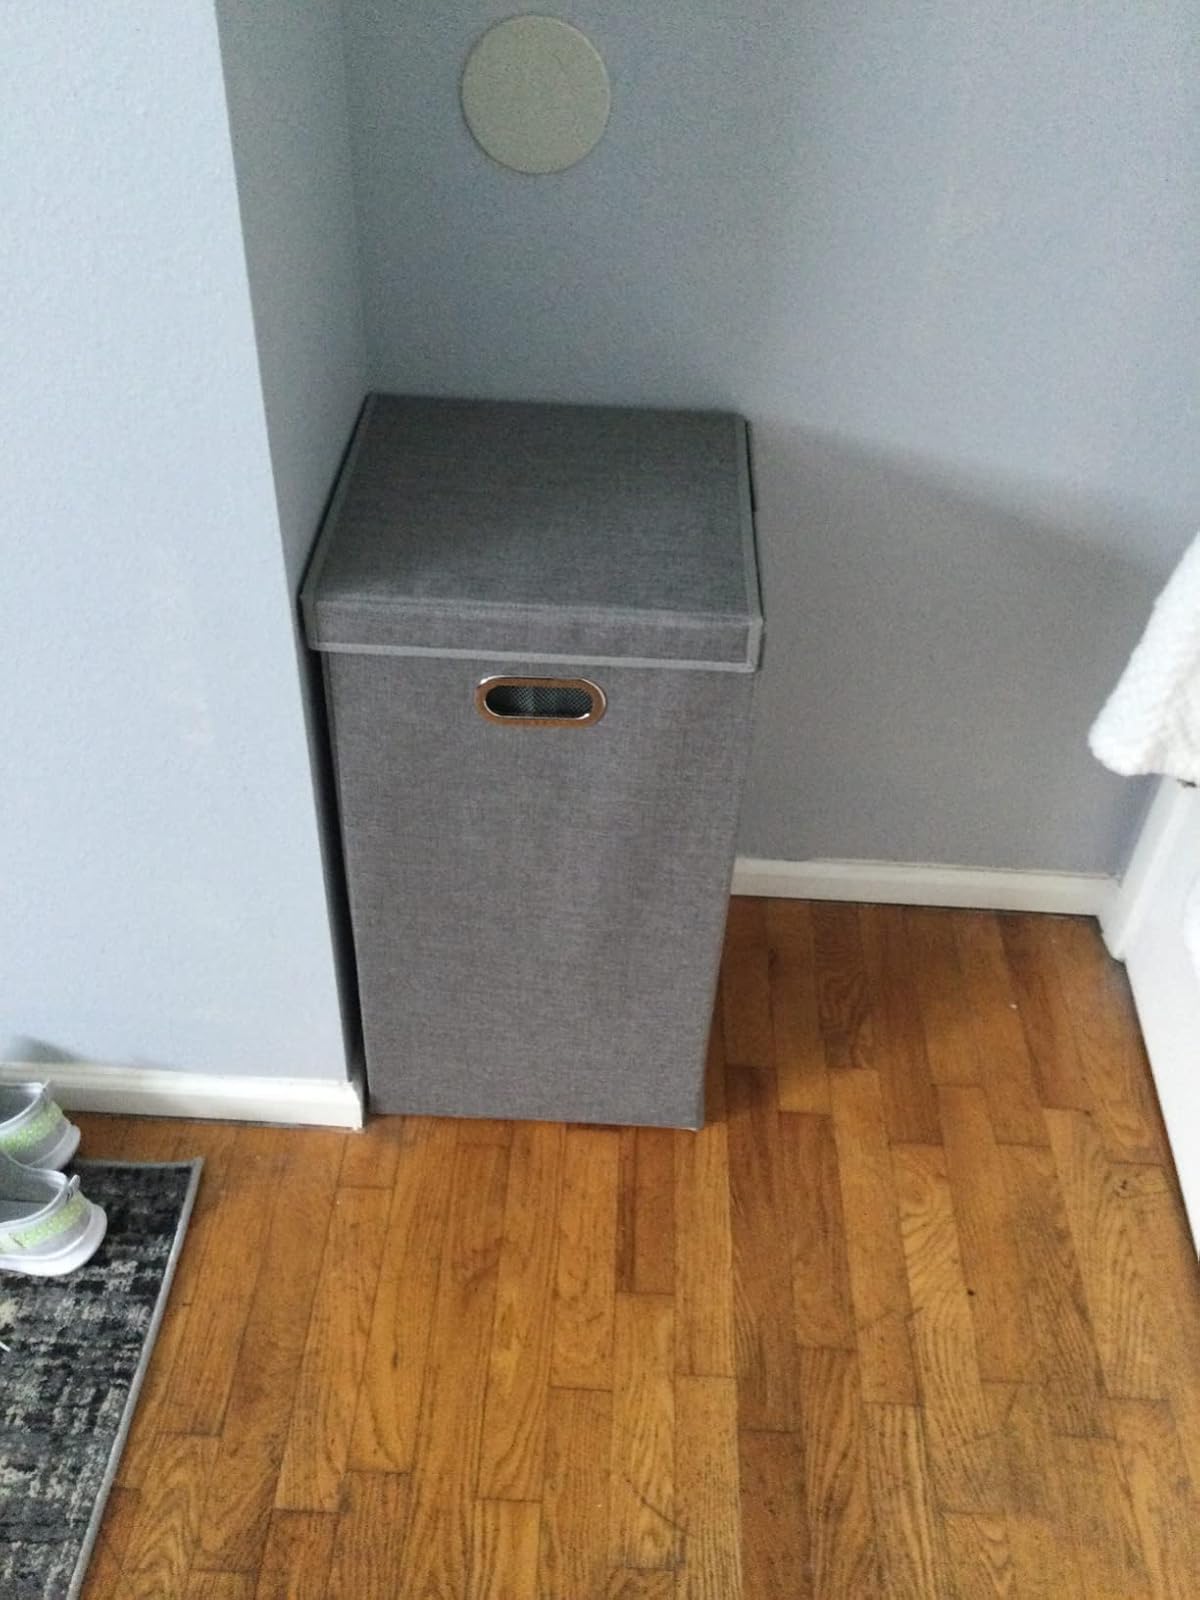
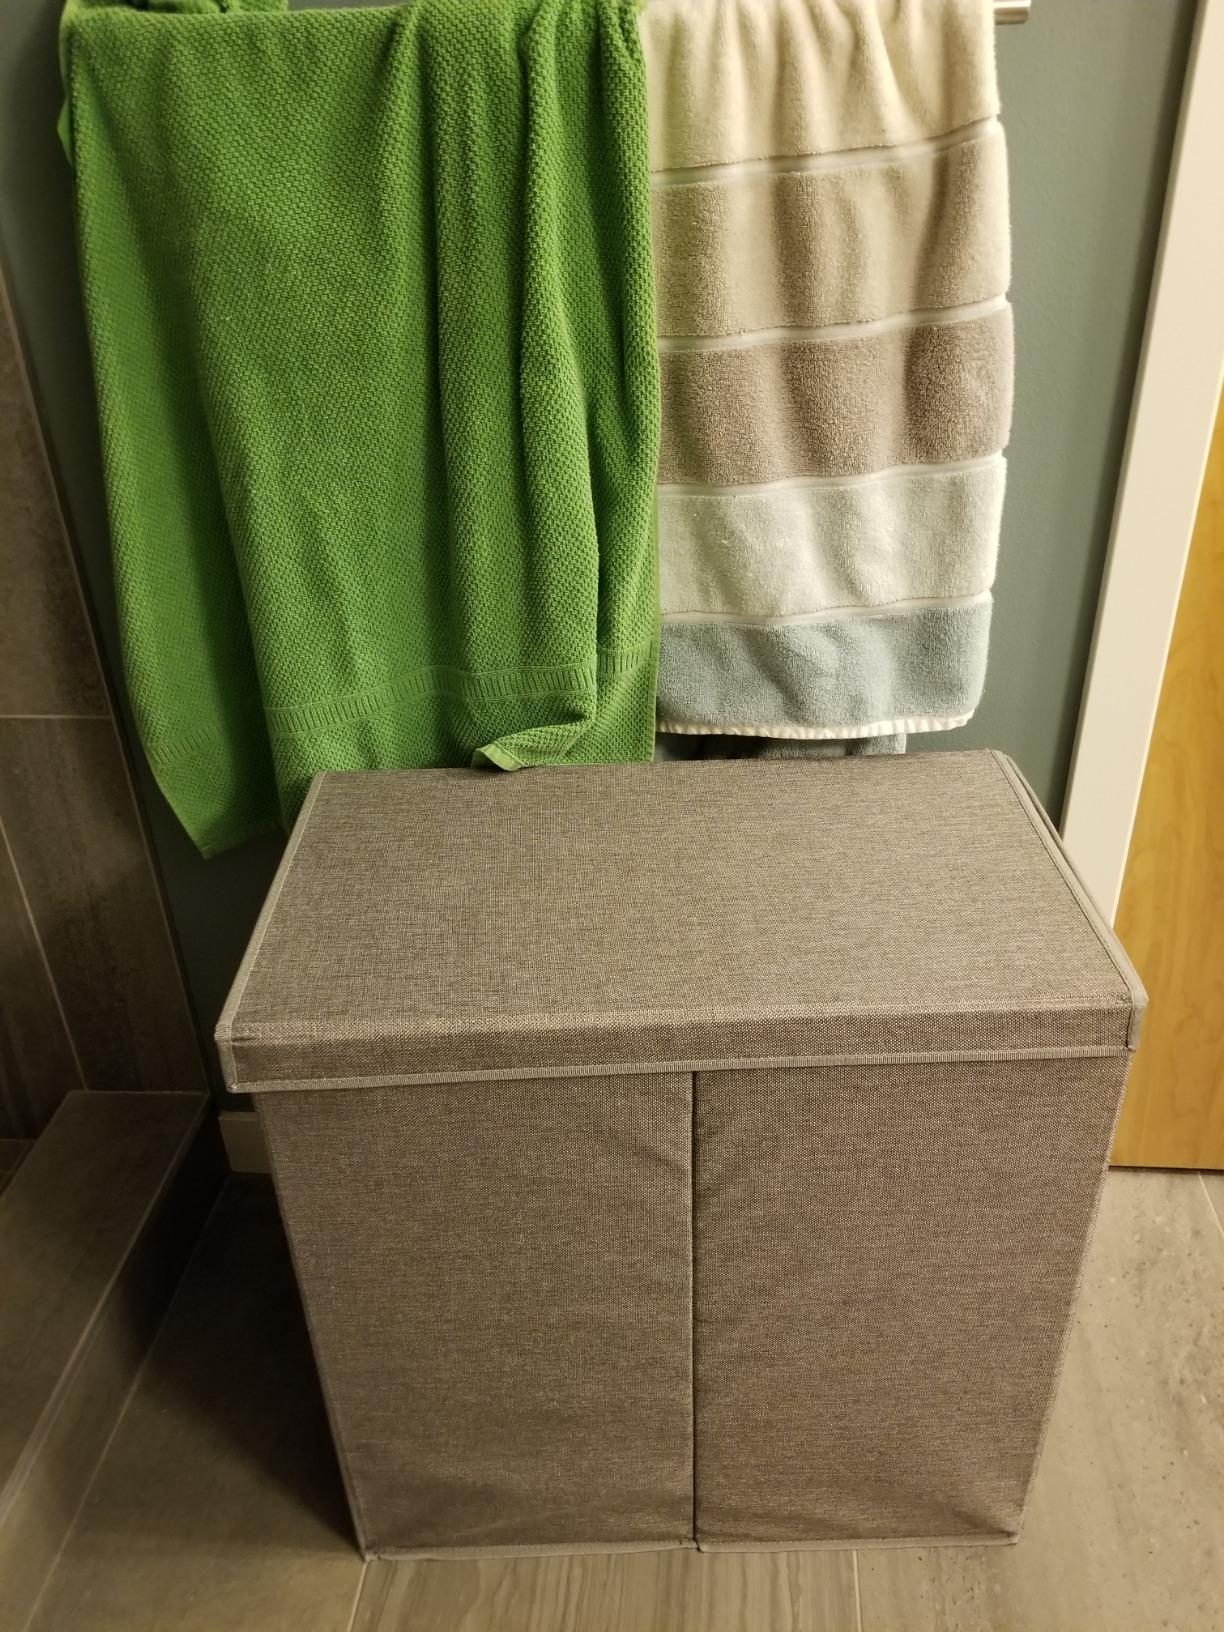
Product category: items_hamper
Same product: no